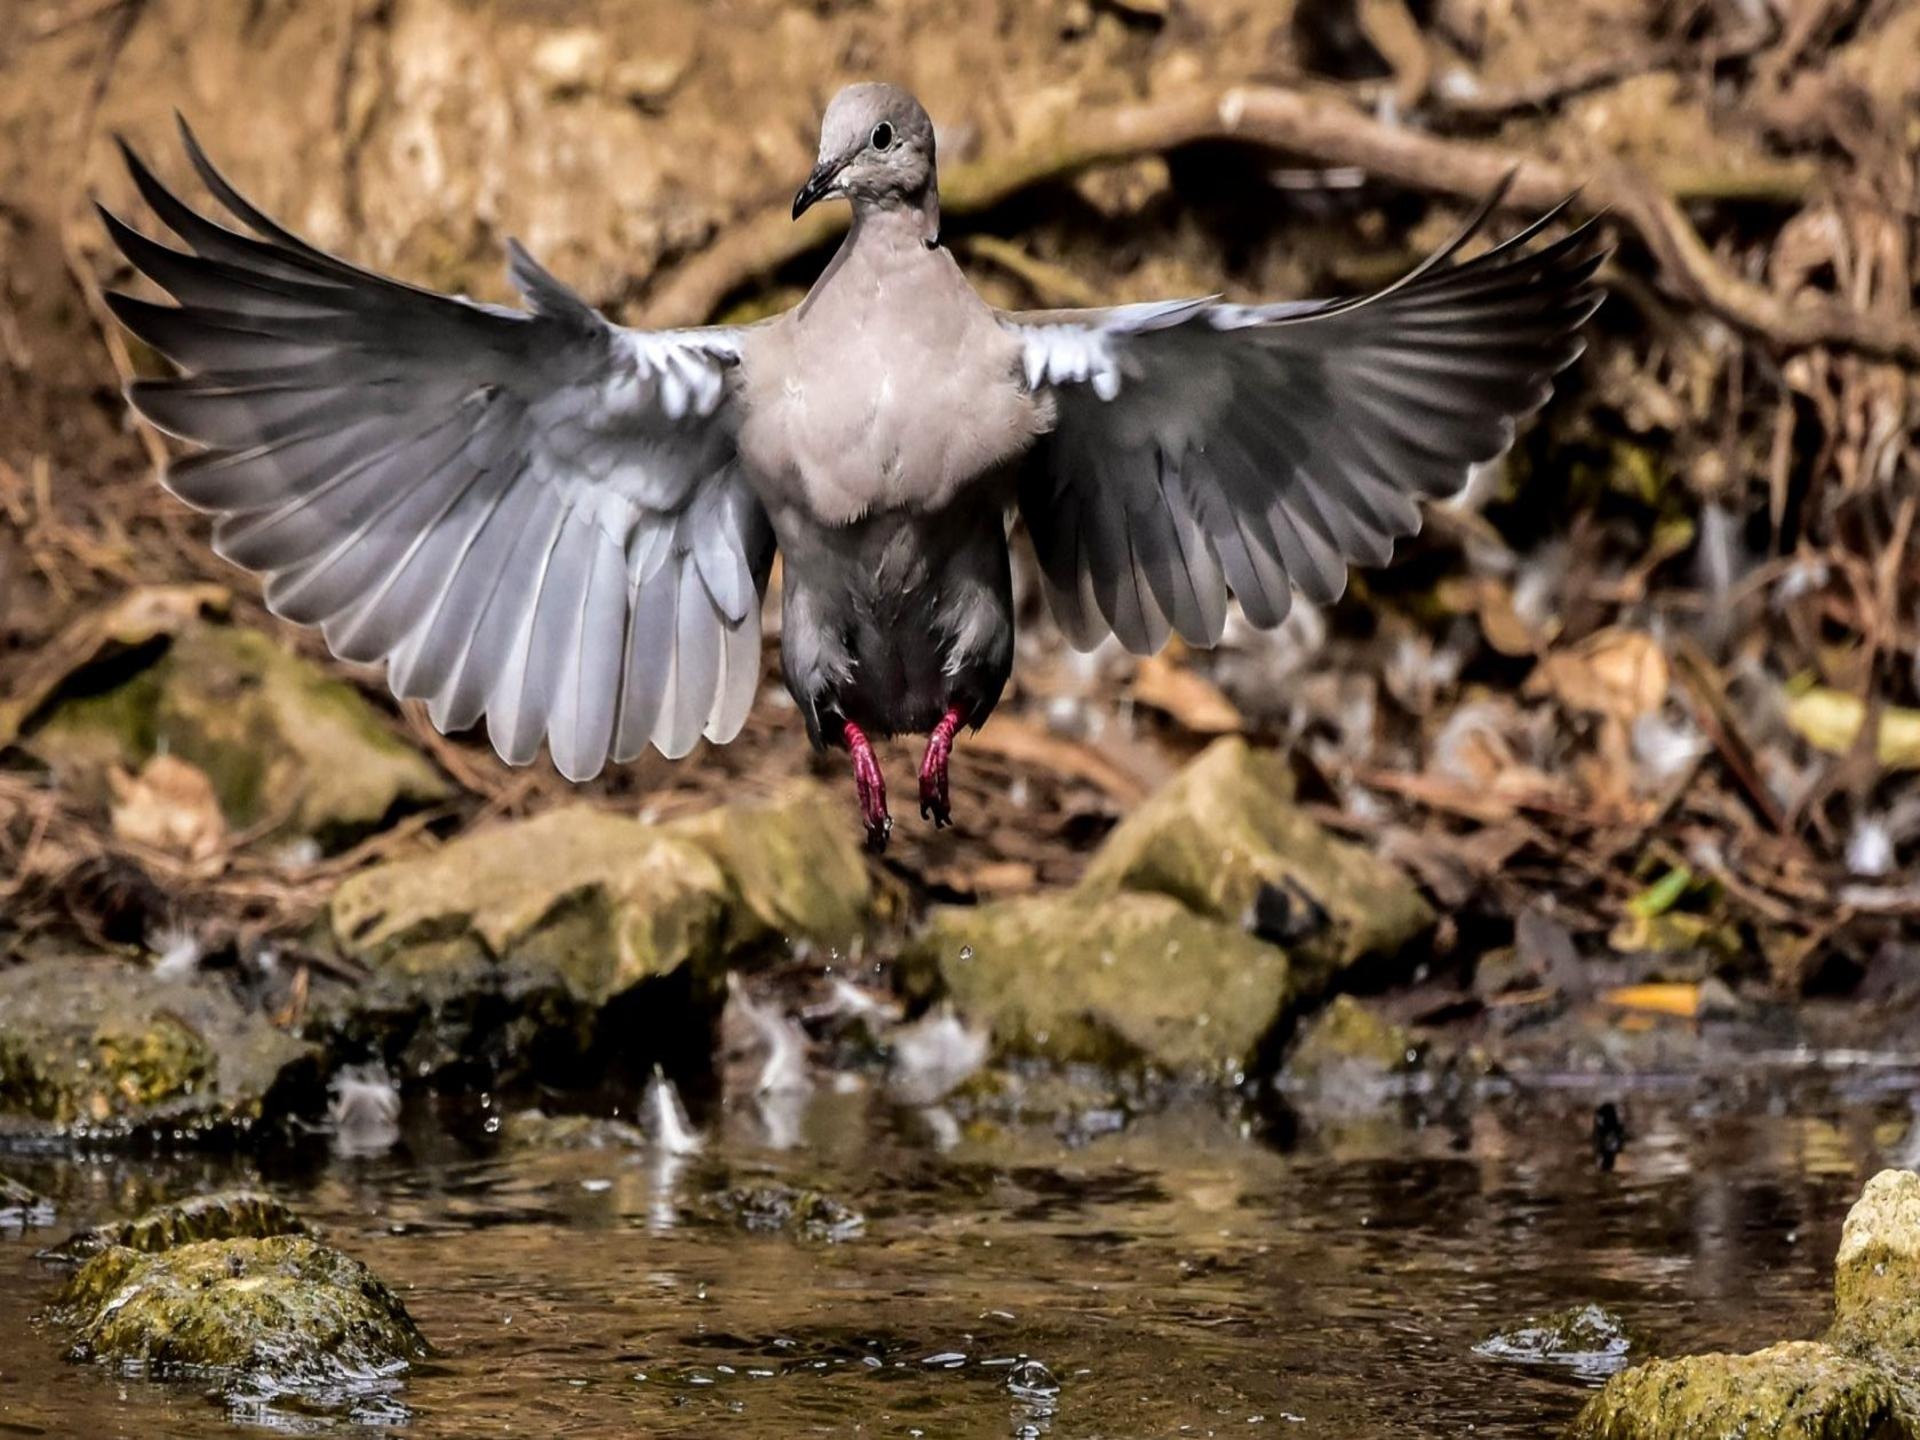
bird, wing, wildlife, beak, fauna, ecology, birds, vertebrate, beauty, perching bird